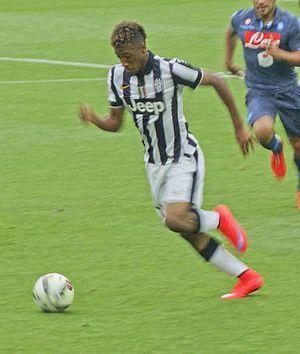
Kingsley Coman, né le 13 juin 1996 à Paris, est un footballeur international français qui évolue au poste d’attaquant au Bayern Munich.